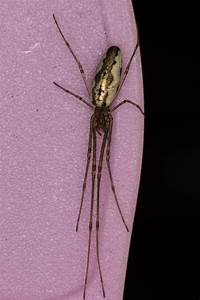
Label: spider